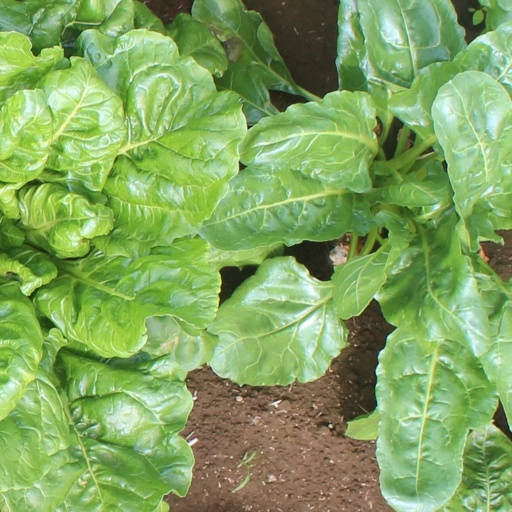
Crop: sugar beet